Conor Clune

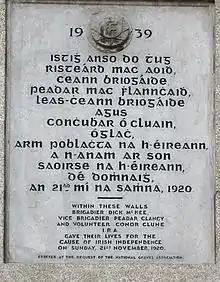
Commemorative plaque in memory of the three Volunteers, erected by the National Graves Association above the door of the guard room at Dublin Castle.

According to author Seán O'Mahony, the three were tortured in the guardroom to extort from them the names of the volunteers who had earlier that morning shot dead most of the "Cairo Gang". Refusing to talk, they were "subsequently murdered" on the evening of 21 November 1920.